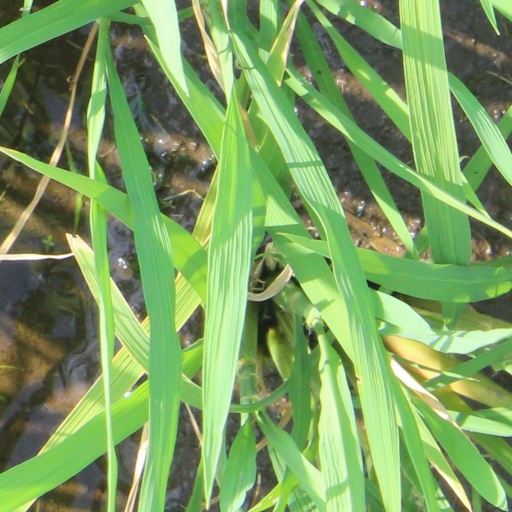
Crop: rice